Thompson School (Webster, Massachusetts)

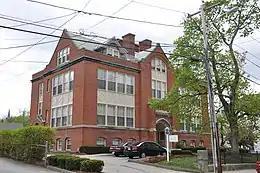

The Thompson School is a historic school building on Prospect Street in Webster, Massachusetts. The -story English Revival brick building was constructed in 1912–13 to a design by Walter F. Fontaine, a leading architect from nearby Woonsocket, Rhode Island. It was named for Dr. John A. Thompson, who served on the local school committee from 1907 until his death in 1916.